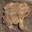
Label: frog